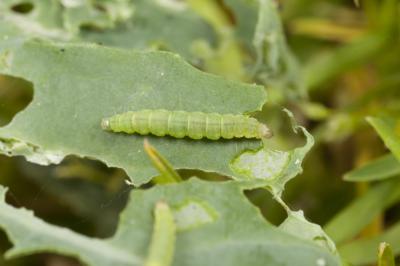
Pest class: diamondback_moth